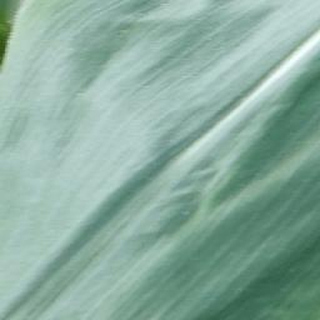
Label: healthy_corn